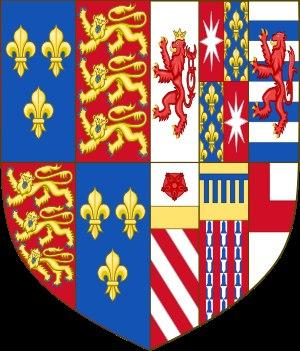
Élisabeth Woodville est reine consort d'Angleterre par son mariage avec le roi Édouard IV d'Angleterre de 1464 jusqu'à la mort de celui-ci en 1483. Sa famille, au moment de sa naissance, appartient à la petite aristocratie anglaise, la gentry, et elle se marie en premières noces avec un partisan de la Maison de Lancastre, Sir John Grey de Groby, qui meurt à la seconde bataille de Saint-Albans, laissant Élisabeth veuve et mère de deux fils. Son second mariage avec Édouard IV fait sensation et on l'attribue à sa grande beauté, car elle dispose de peu de biens et s'avère anglaise, alors que l'entourage du roi cherche une alliance étrangère. Elle tire profit de ce mariage pour devenir un personnage clé des guerres civiles dynastiques connues sous le nom de Guerre des Deux-Roses.